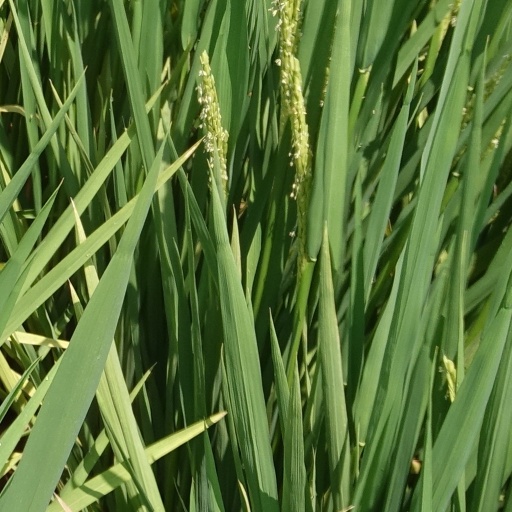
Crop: rice